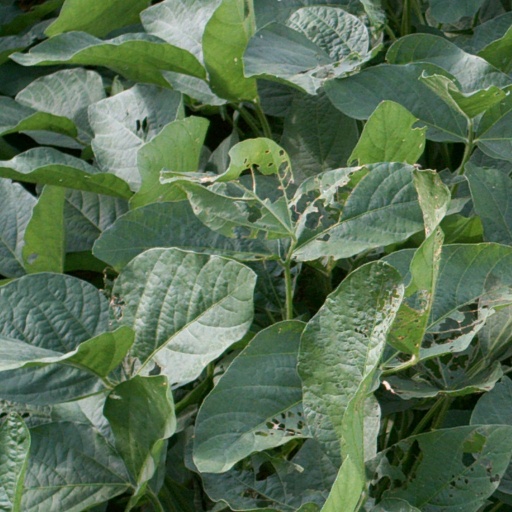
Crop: soybean